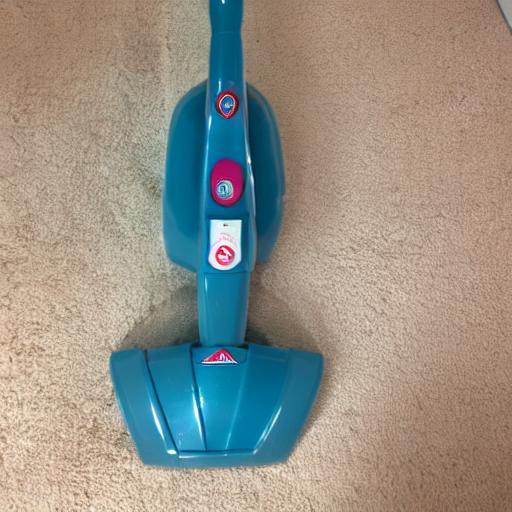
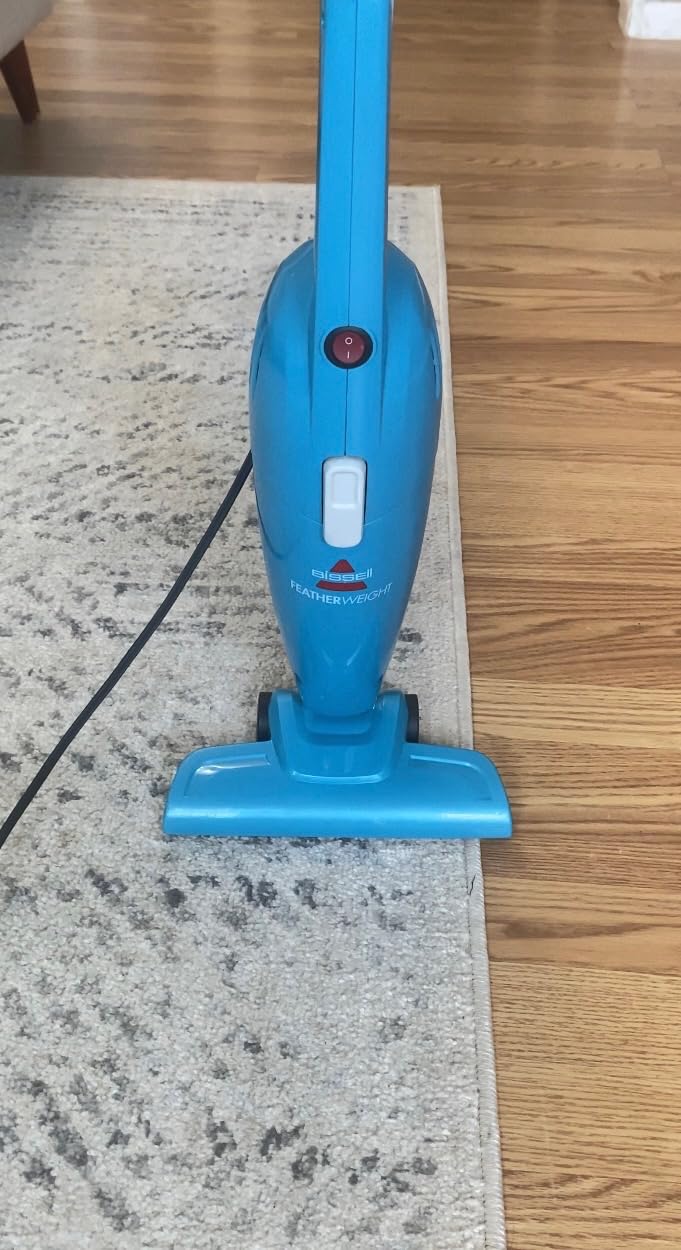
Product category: items_vacuum
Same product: no